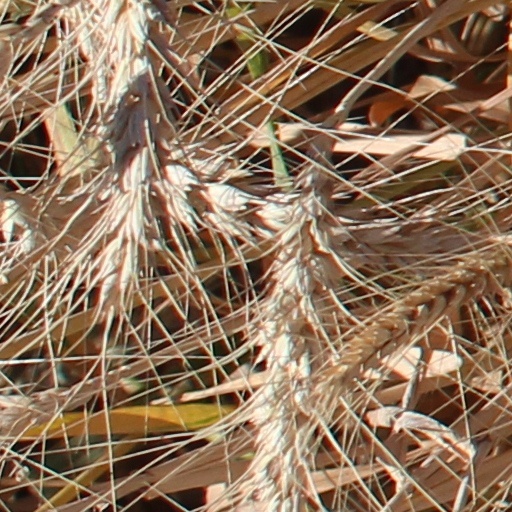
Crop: wheat